Kentucky Route 453

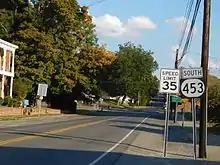
KY 453 in Smithland

KY 453 starts in Smithland in Livingston County at an intersection with U.S. Route 60 (US 60). It goes on a southeasterly path out of town, and has an intersection with Interstate 24 (I-24)/Interstate 69 (I-69), and then US 62 and US 641 in the Lake City–Grand Rivers vicinity, the village between the two lakes, Lake Barkley (Cumberland River) to the east, and Kentucky Lake (Tennessee River) to the west. The highway ends at the bridge over the canal connecting the lakes just south of the county line into Lyon County, for the road continuing south of that bridge enters the U.S. Forest Service-owned Land Between the Lakes National Recreation Area, and becomes "The Trace".